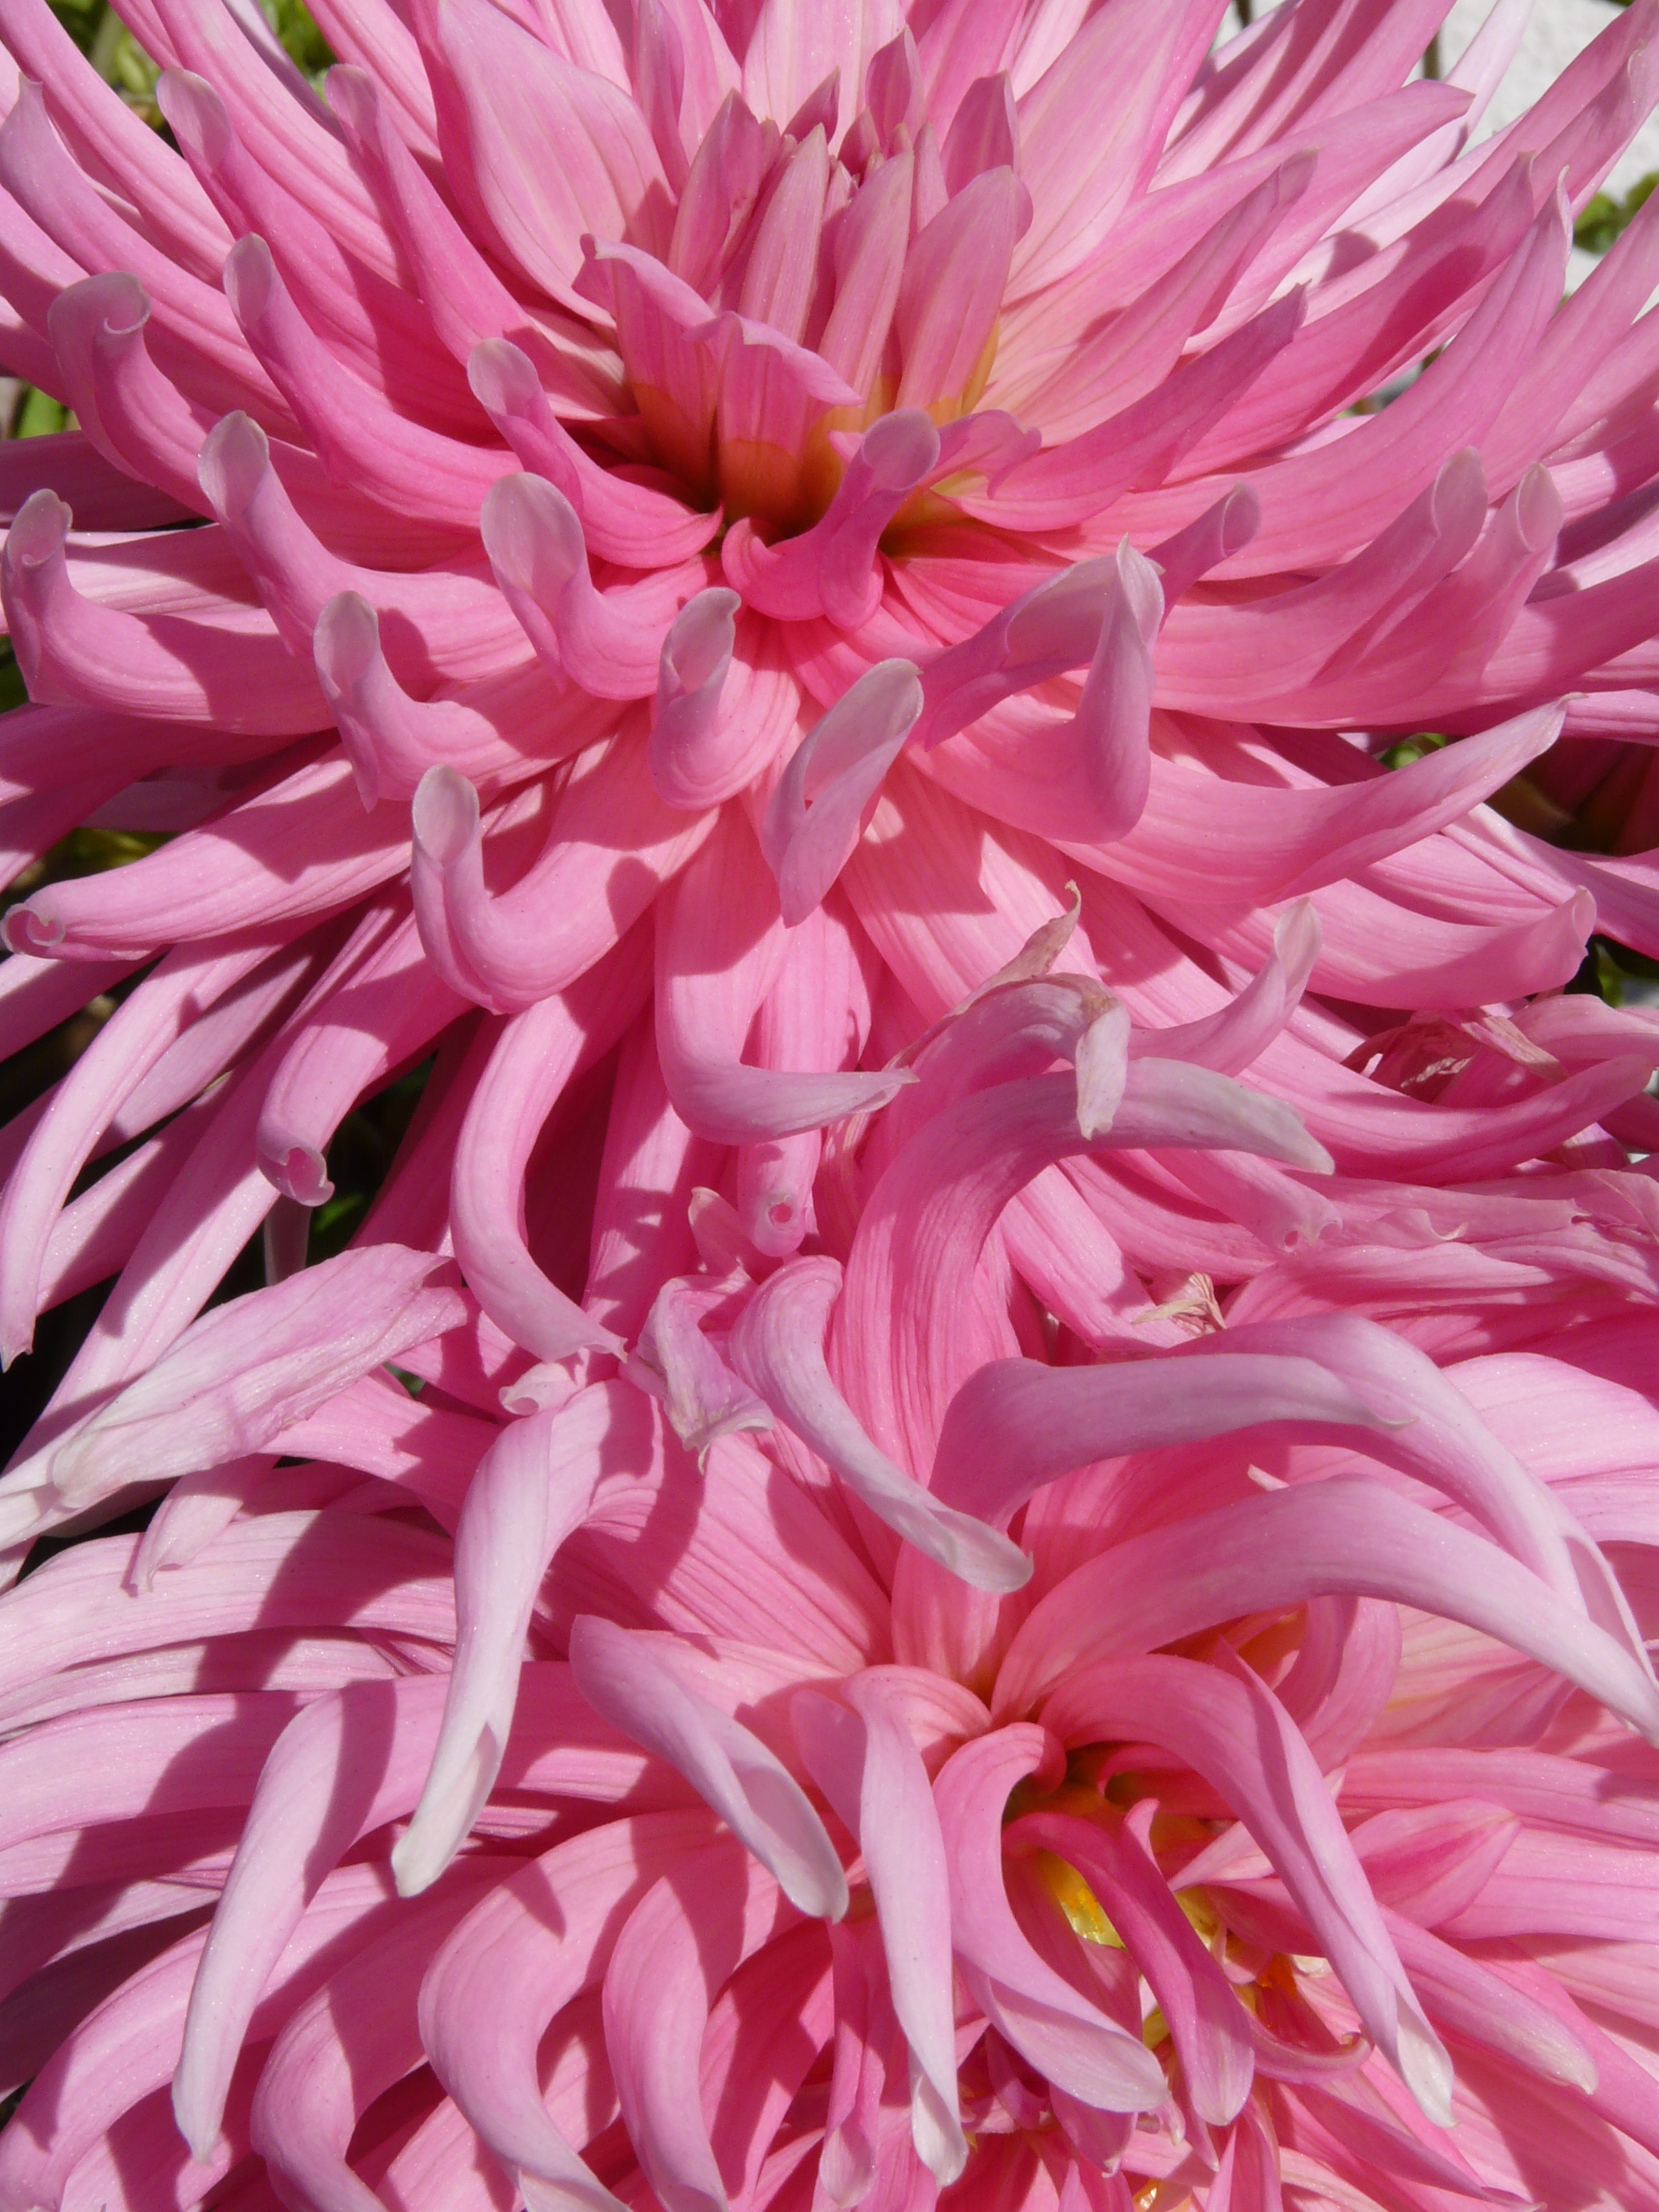
blossom, plant, flower, petal, bloom, pink, flora, dahlia, garden plant, flowering plant, daisy family, summer flower, land plant, chrysanths